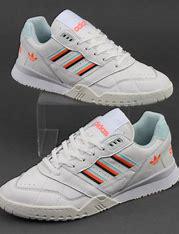
Brand: Adidas
Model: A R